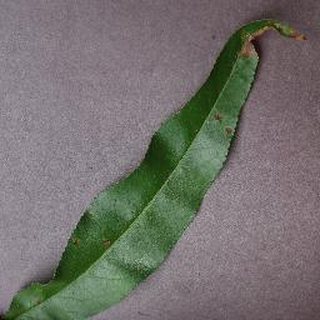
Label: peach_bacterial_spot